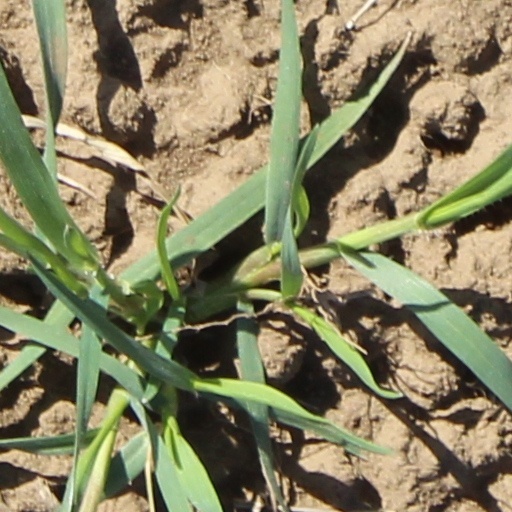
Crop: wheat